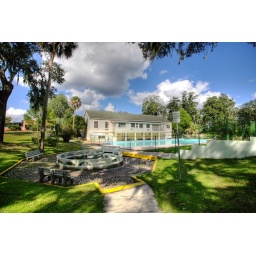
natural spring that feeds the pool to the building in the background at green cove.